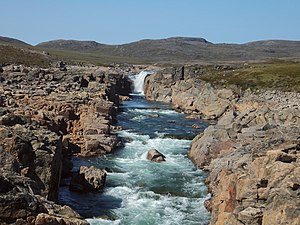
Ukkusiksalik National Park
Vandfald i Sila River
Ukkusiksalik National Park er en nationalpark i Nunavut i Canada, ved den lille by Repulse Bay. Parken blev oprettet den 23. august 2003 som den fjerde i Nunavut. Det beskyttede område omfatter et areal på 20.500 kvadratkilometer. Ukkusiksalik National Park er dermed den mindste af de fire nationalparker i Nunavut, men den sjettestørste af alle Canadas nationalparker.